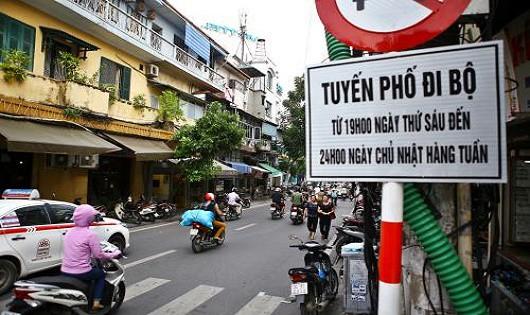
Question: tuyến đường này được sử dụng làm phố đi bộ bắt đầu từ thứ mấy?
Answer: bắt đầu từ thứ sáu